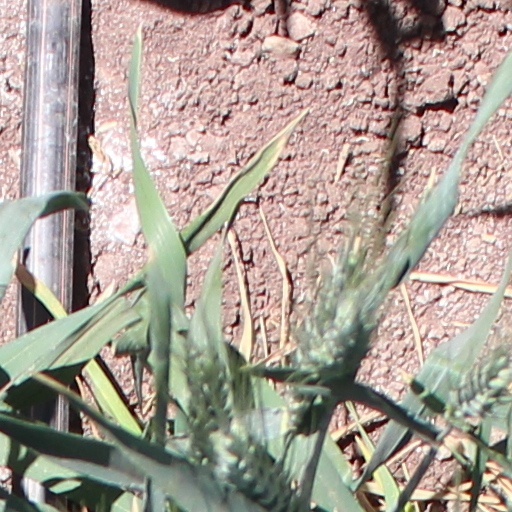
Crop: wheat